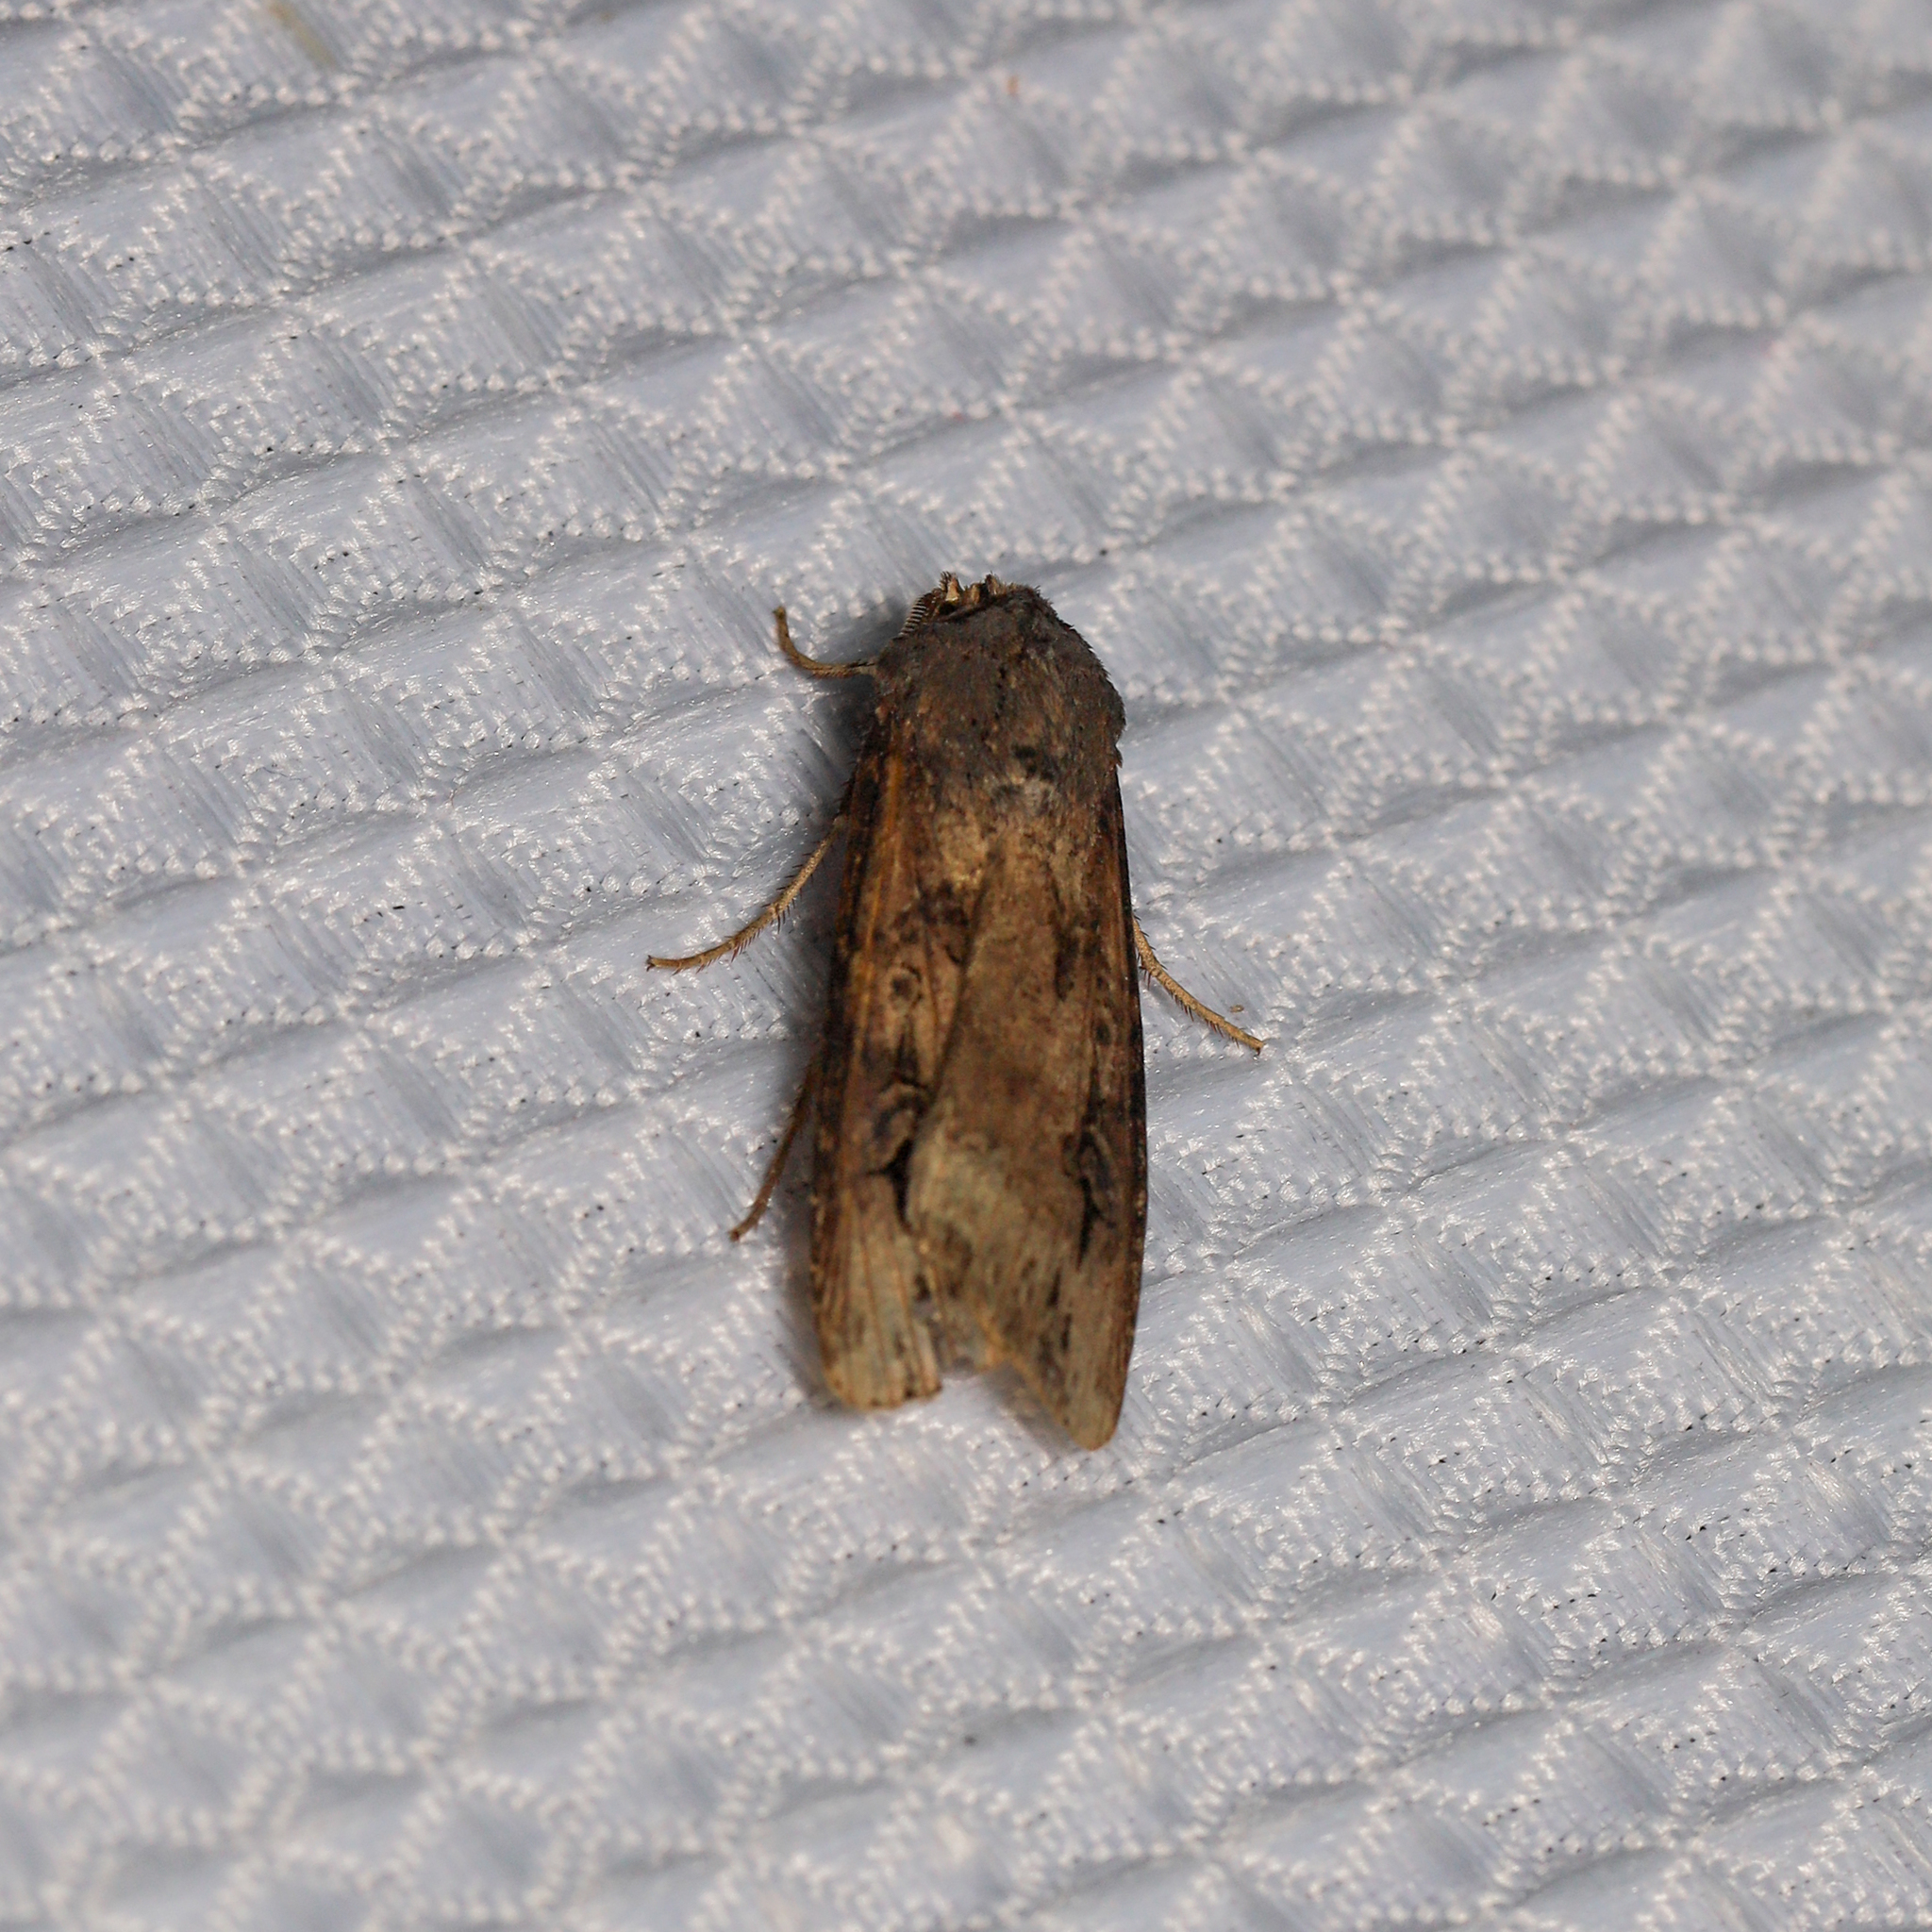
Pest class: cutworms